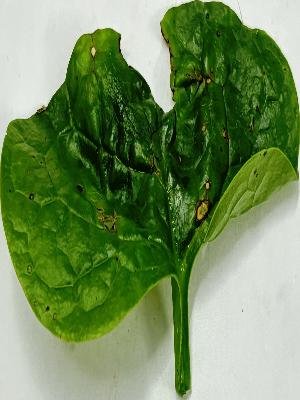
Label: Pest-Damage